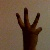
The image shows a hand gesture representing the number 6 in Indian Sign Language.